Motörhead

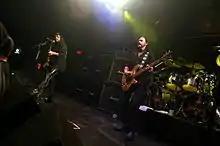
Motörhead on stage, 2005

Motörhead picked up their first Grammy in the awards of 2005 in the Best Metal Performance category for their cover of Metallica's "Whiplash" on "". "They've managed to get the knife in," Lemmy grumbled. "It was only a mercy fuck – it was our 30th anniversary. If they gave us a Grammy for one of our albums or songs, it would mean something."